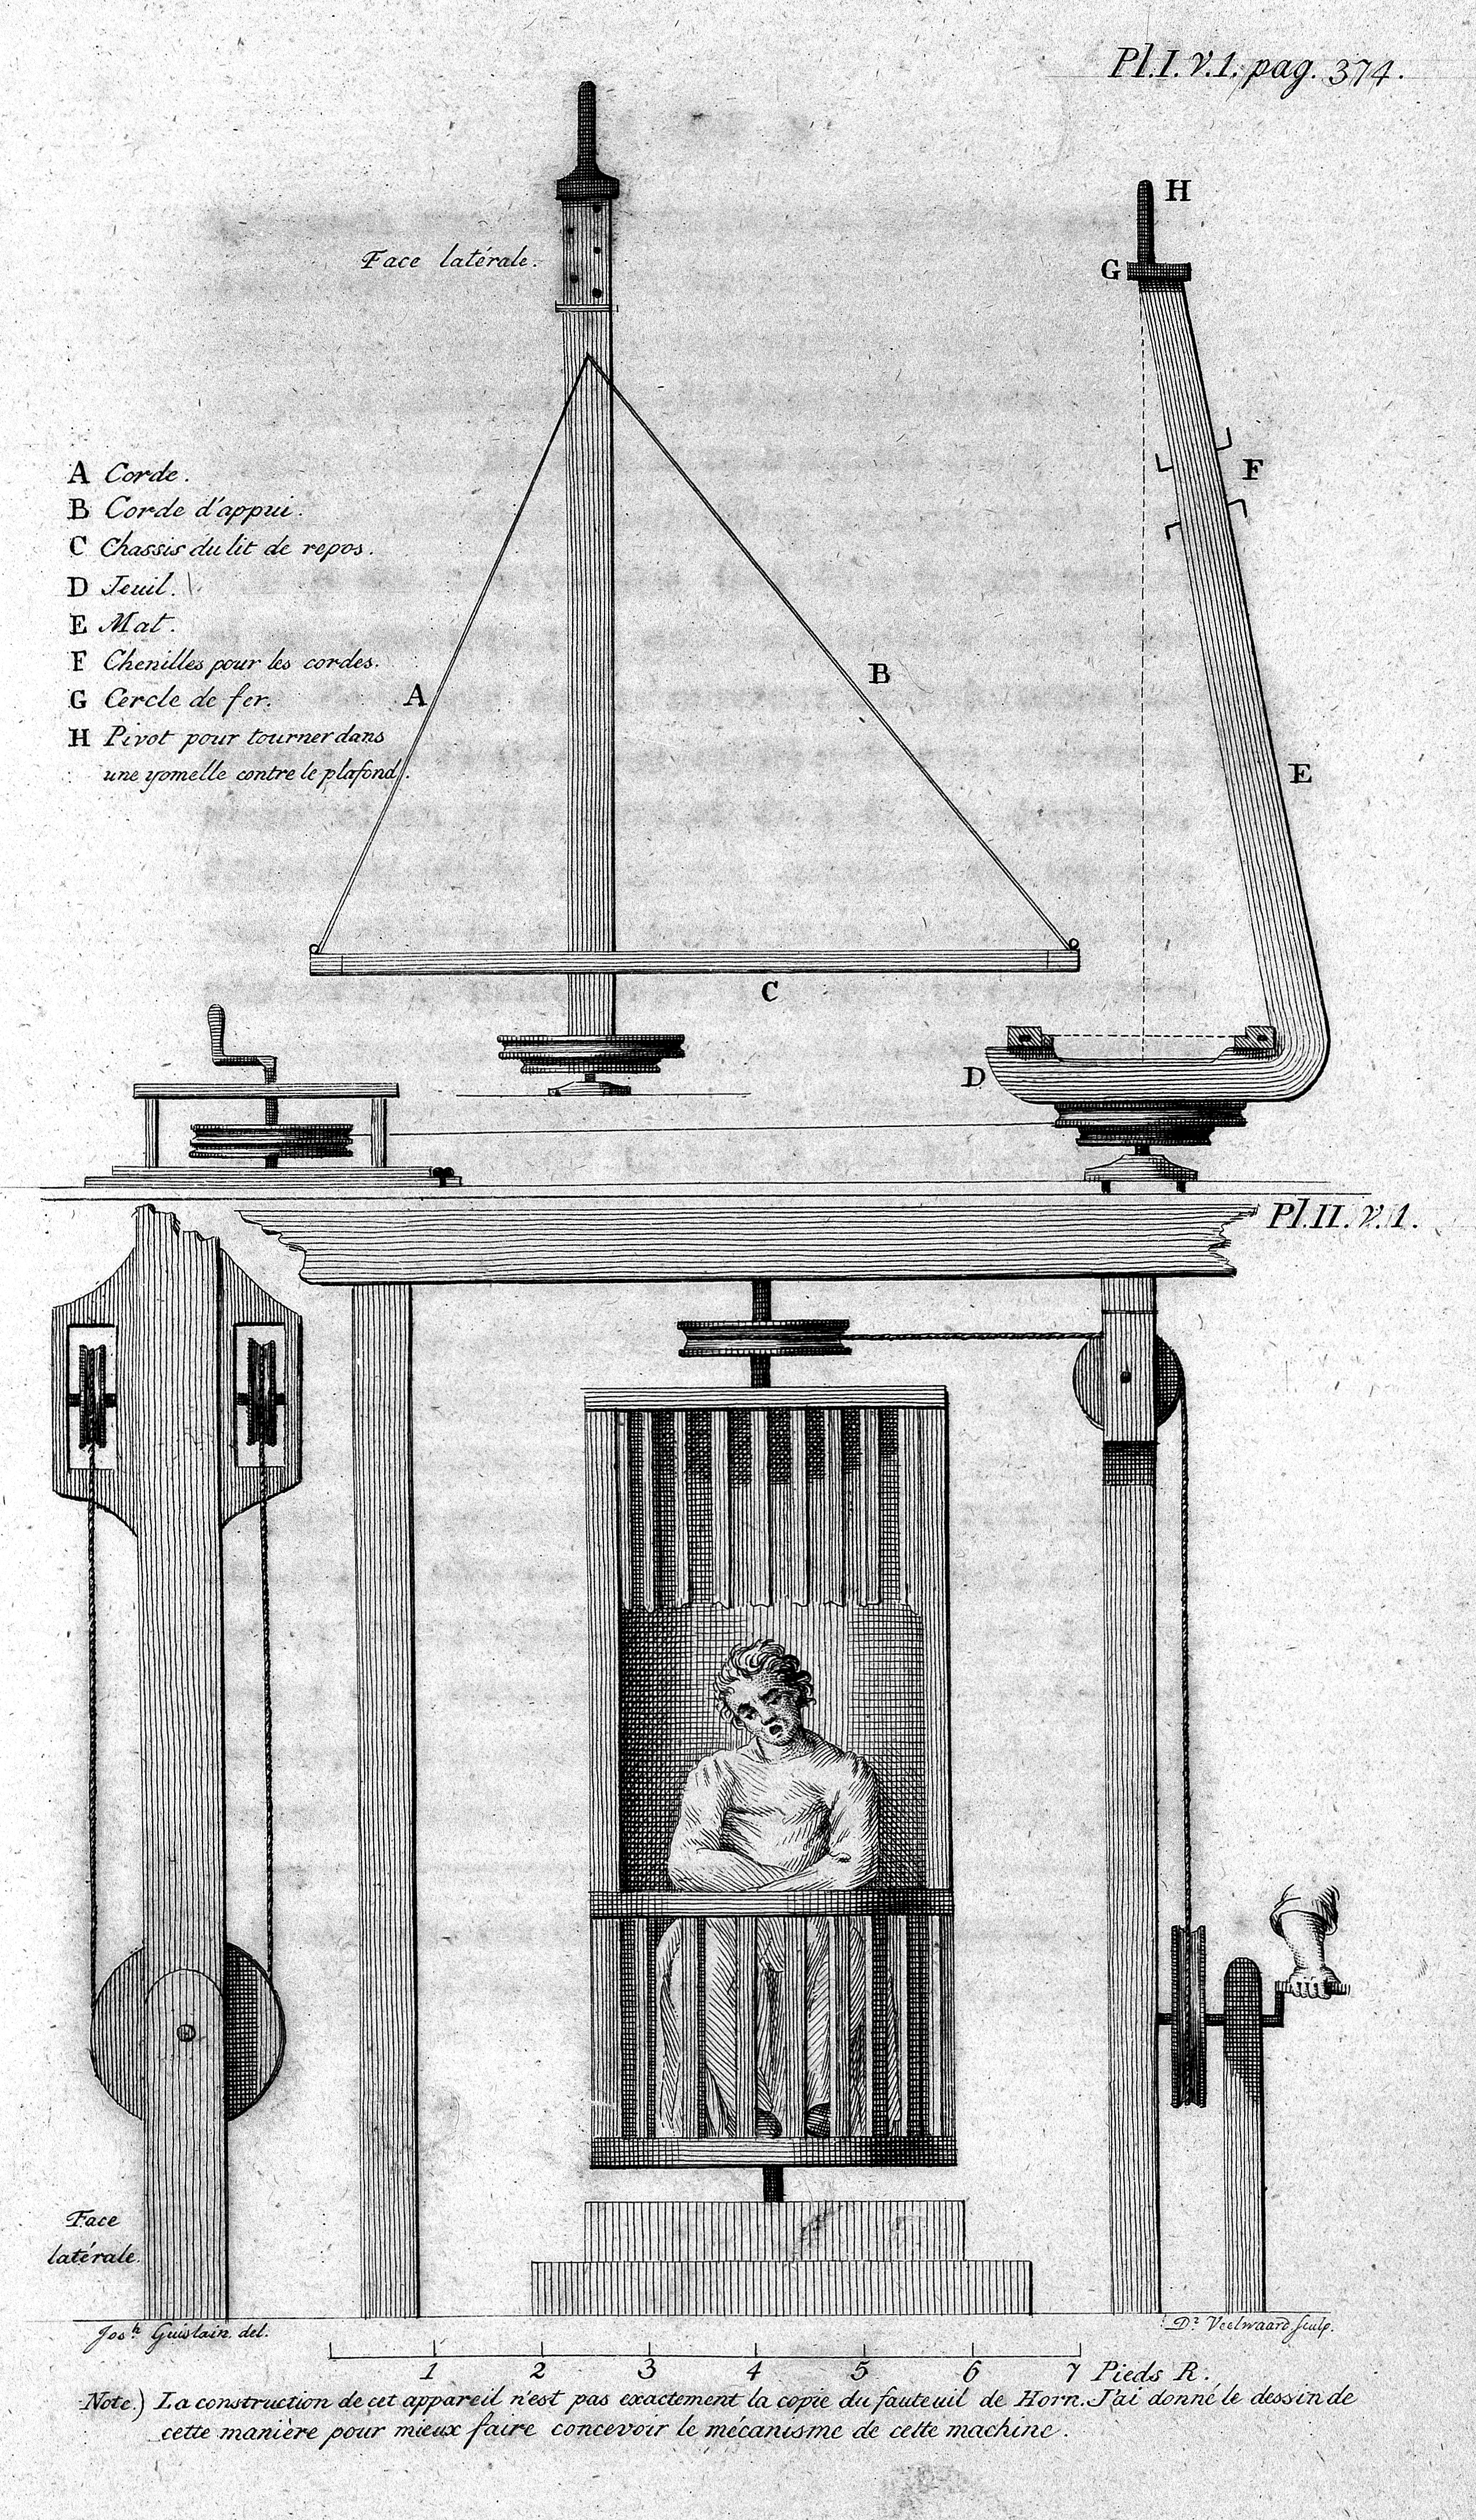
Top illustration - Plate 1: Rotatory machine designed by Darwin. Bottom illustration - Plate 2: Rotatory machine, based on Cox's, used in the Berlin Charity Hospital Rare Books Keywords: Neurology; Joseph Guislain; Charles Robert Darwin; Charles Robert Darwin, monochrome black-and-white photograph
Specialty: neurology
Image credit: "Darwin's rotatory machines. Wellcome L0003964", wikimedia:Medical equipment via Wikimedia Commons, licensed cc-by-4.0. Source: https://upload.wikimedia.org/wikipedia/commons/b/b2/Darwin%27s_rotatory_machines._Wellcome_L0003964.jpg